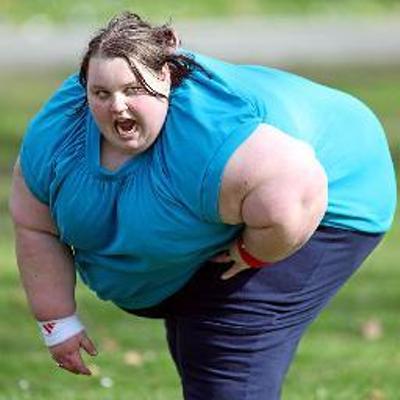
回答: ァムパ~ンマァン...ゼェゼェァタラァシィ...ゼェモグモグハッ新しい顔がない!バイキンマンの仕業か?